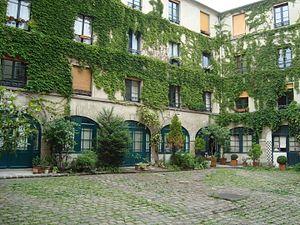
Le couvent des Bénédictines anglaises du Champ-de-l'Alouette est fondé en 1664 dans le Faubourg Saint-Marcel, à Paris. Ses vestiges sont situés au nᵒ 28 rue des Tanneries.
Anne-Marie-Louise-Jeanne Thomas de Domangeville, née le 24 août 1762 à Paris, morte le 17 avril 1799, est une dame de la noblesse de robe lorraine ayant vécu les années de la Révolution française.